Ponte Vecchio

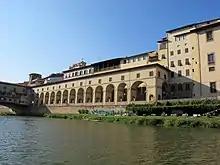
Vasari Corridor from Palazzo Vecchio to Palazzo Pitti

In order to connect the Palazzo Vecchio (Florence's town hall) with the Palazzo Pitti, in 1565 Cosimo I de' Medici had Giorgio Vasari build the Vasari Corridor, part of which runs above the Ponte Vecchio.